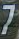
Number: 7